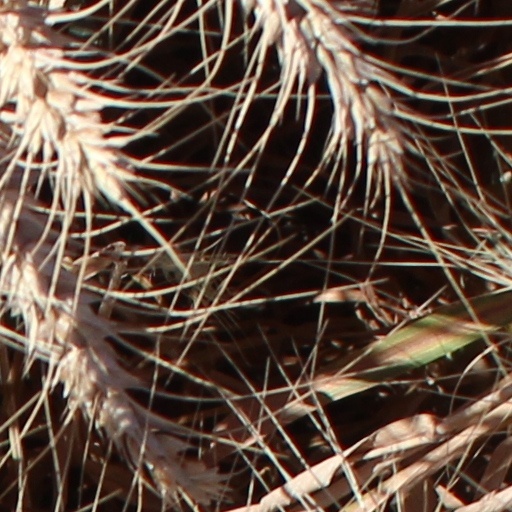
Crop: wheat